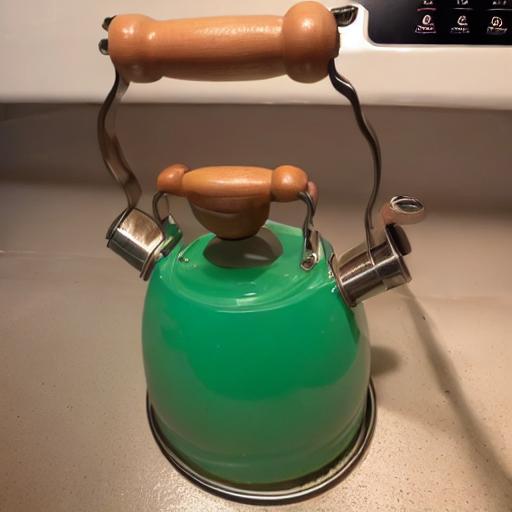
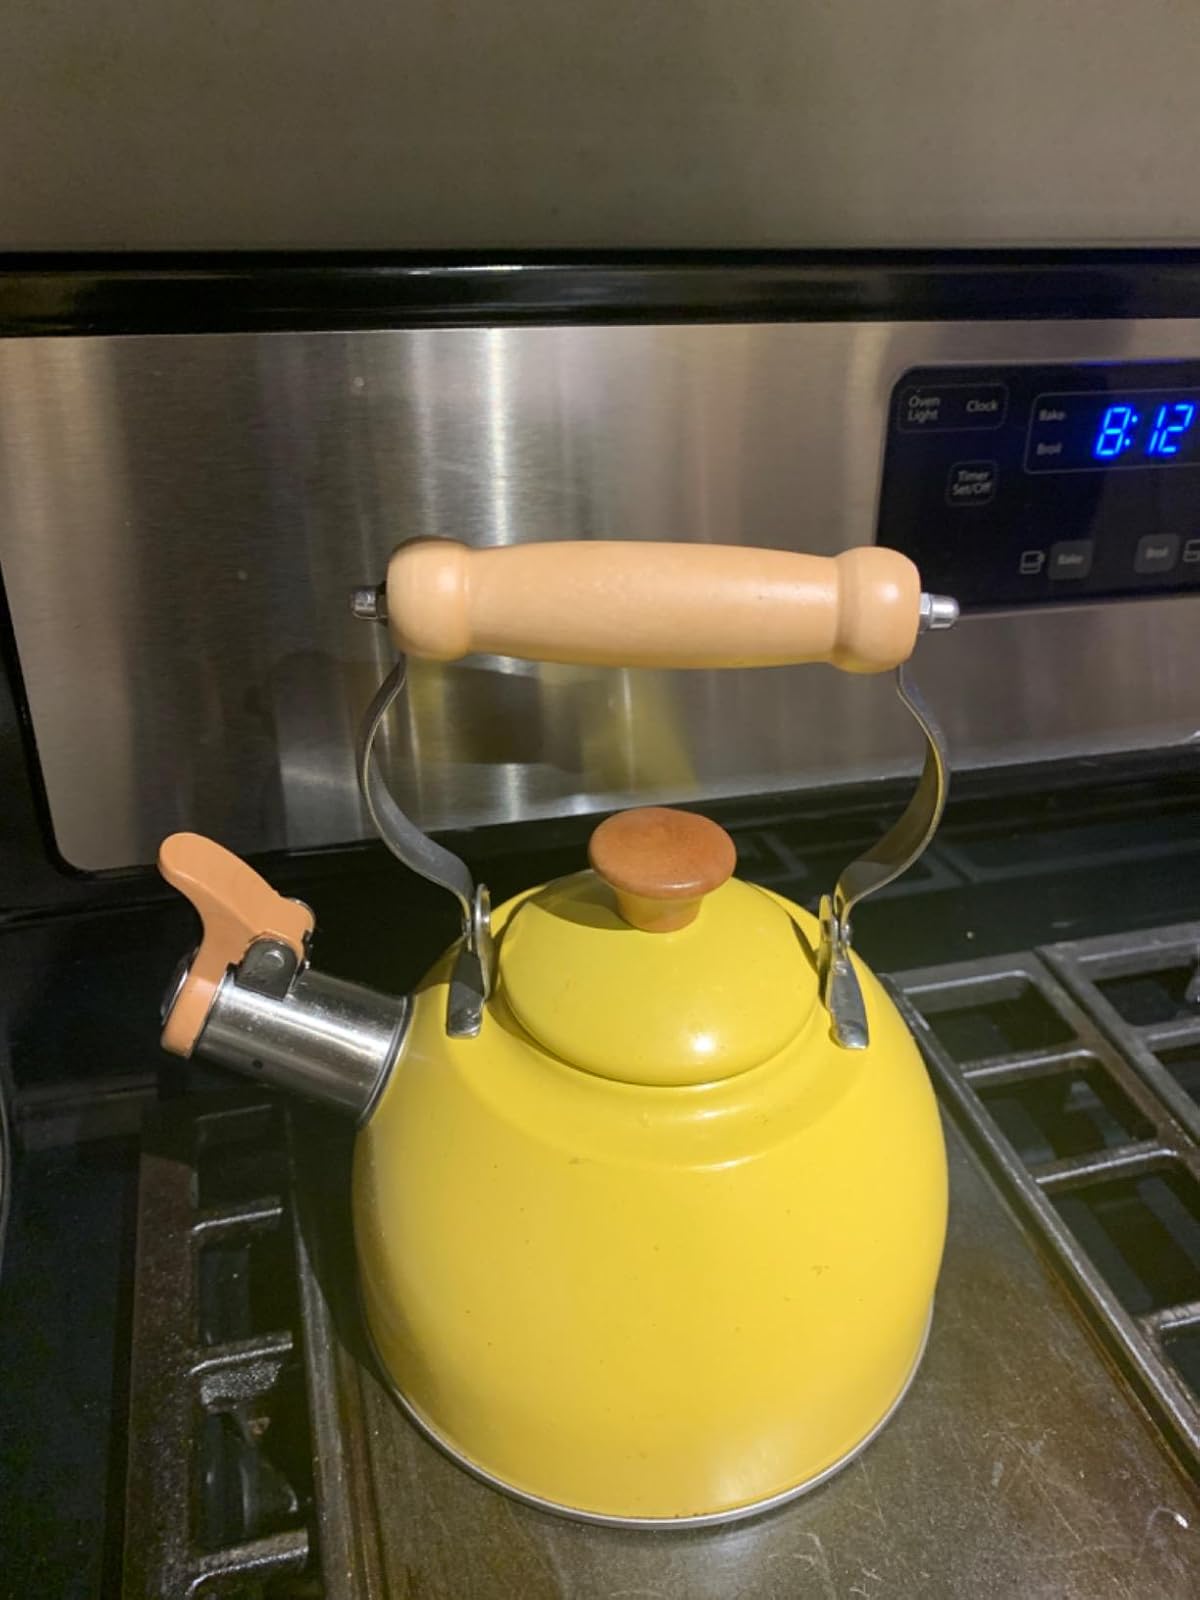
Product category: items_kettle
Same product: no